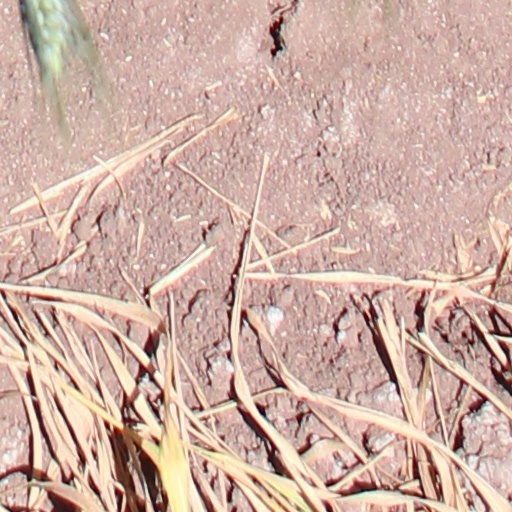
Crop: wheat